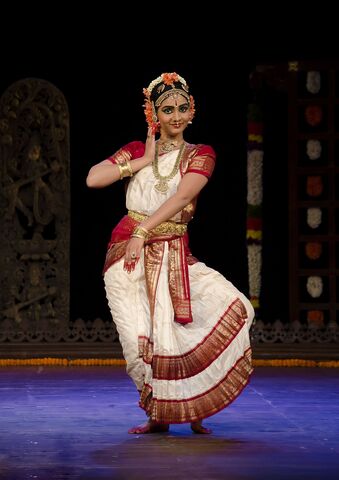
Dance form: kuchipudi